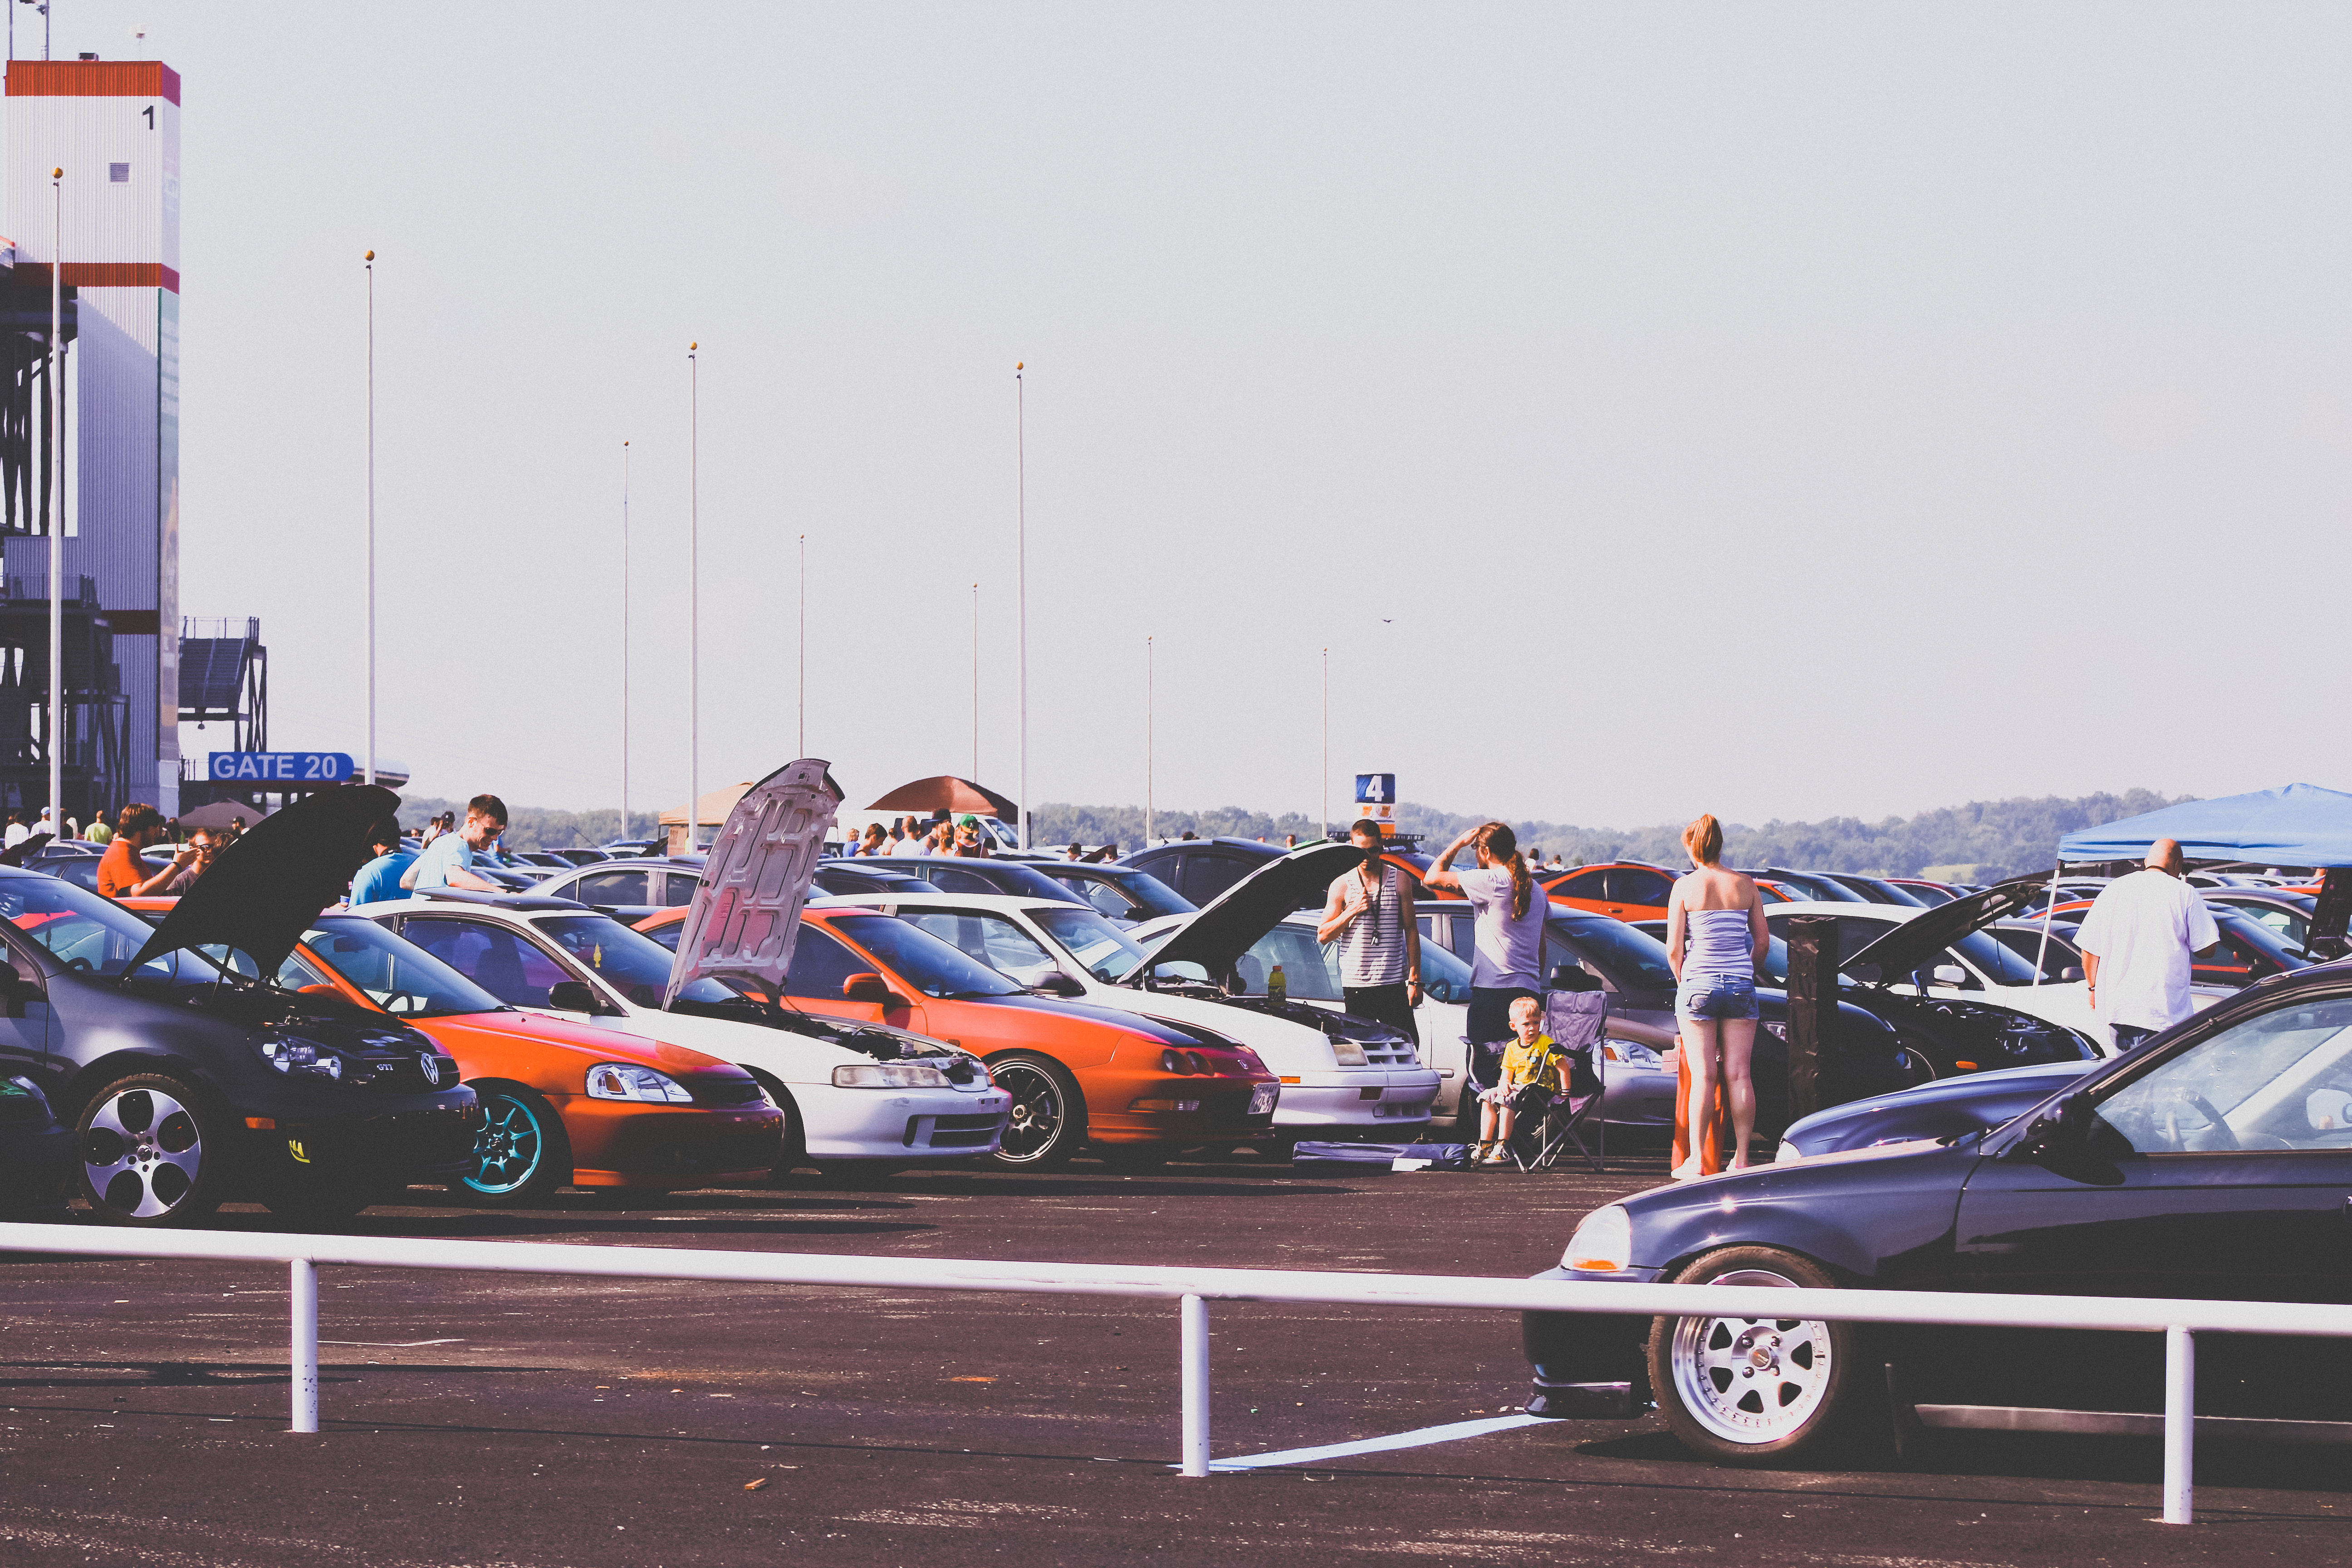
structure, people, car, vehicle, race car, race, sports, cars, racing, race track, event, motorsport, car show, auto show, formula one, auto racing, automotive design, sport venue, stock car racing, rallycross, dirt track racing